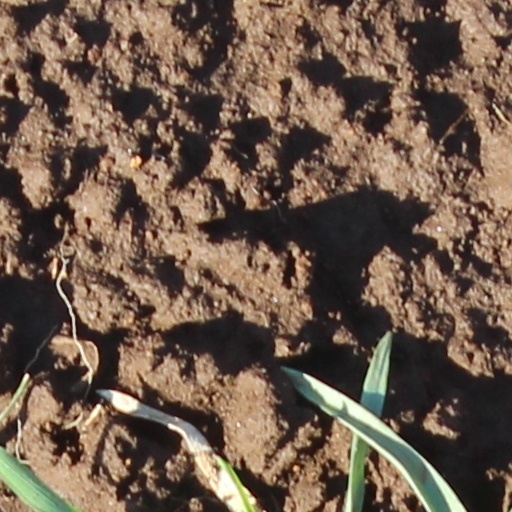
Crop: wheat